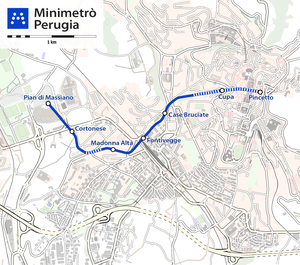
Le mini-métro de Pérouse est une ligne automatique de transport en commun ouvert dans la ville italienne de Pérouse, en Ombrie, le 29 janvier 2008. Il est exploité par la société Minimetrò SpA.